Bhavina Patel

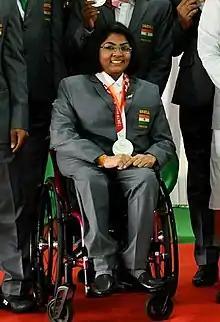

Bhavina Hasmukhbhai Patel (born 6 November 1986), also known as Bhavinaben Hasmukhbhai Patel, is an Indian parathlete and table tennis player from Mehsana, Gujarat. She won a silver medal in Class 4 Table tennis at the 2020 Summer Paralympics in Tokyo.